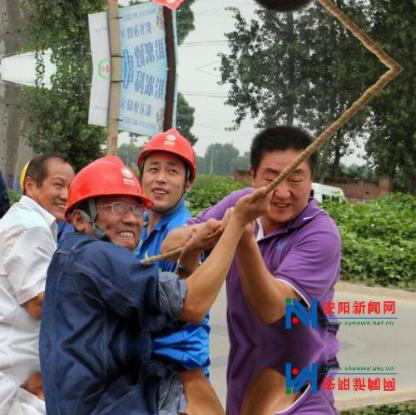
Objects in the image:
label: helmet
label: helmet
label: head
label: head